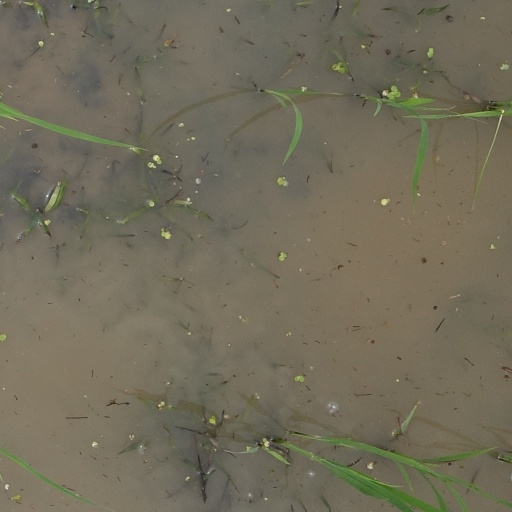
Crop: rice